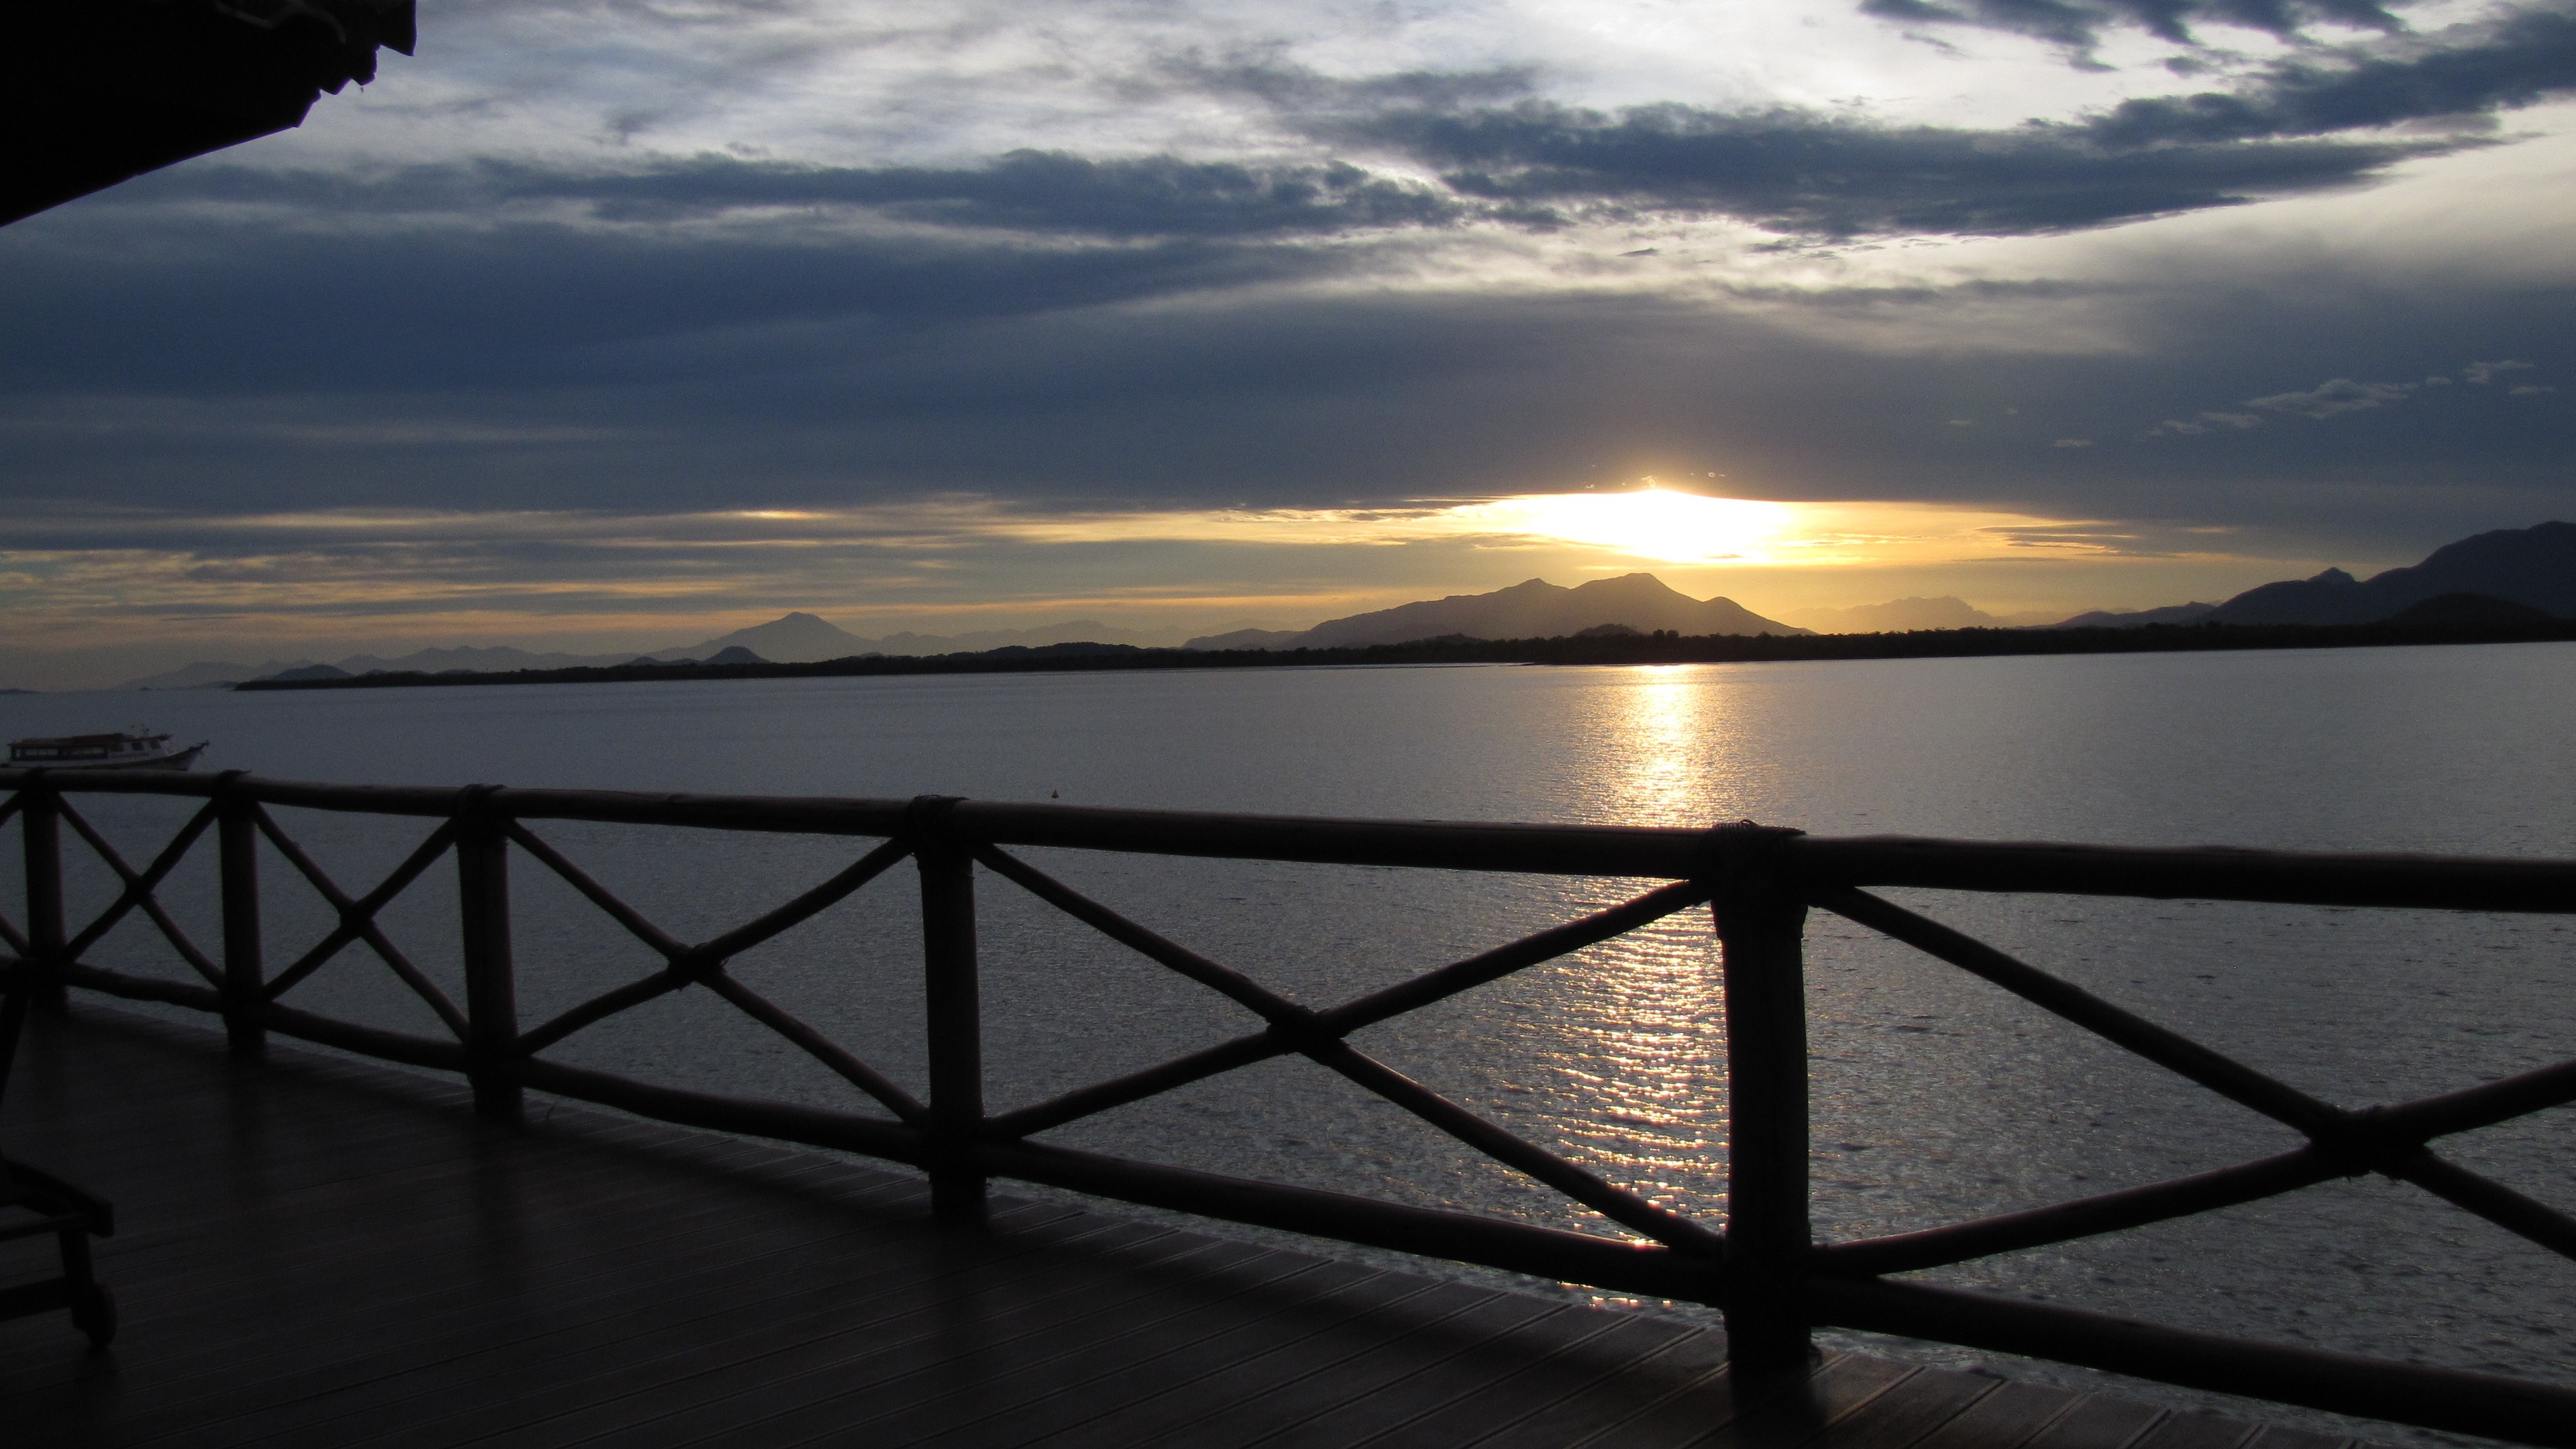
beach, sea, coast, ocean, horizon, cloud, sky, sunrise, sunset, sunlight, morning, dawn, dusk, evening, reflection, mar, afterglow, guaraque aba